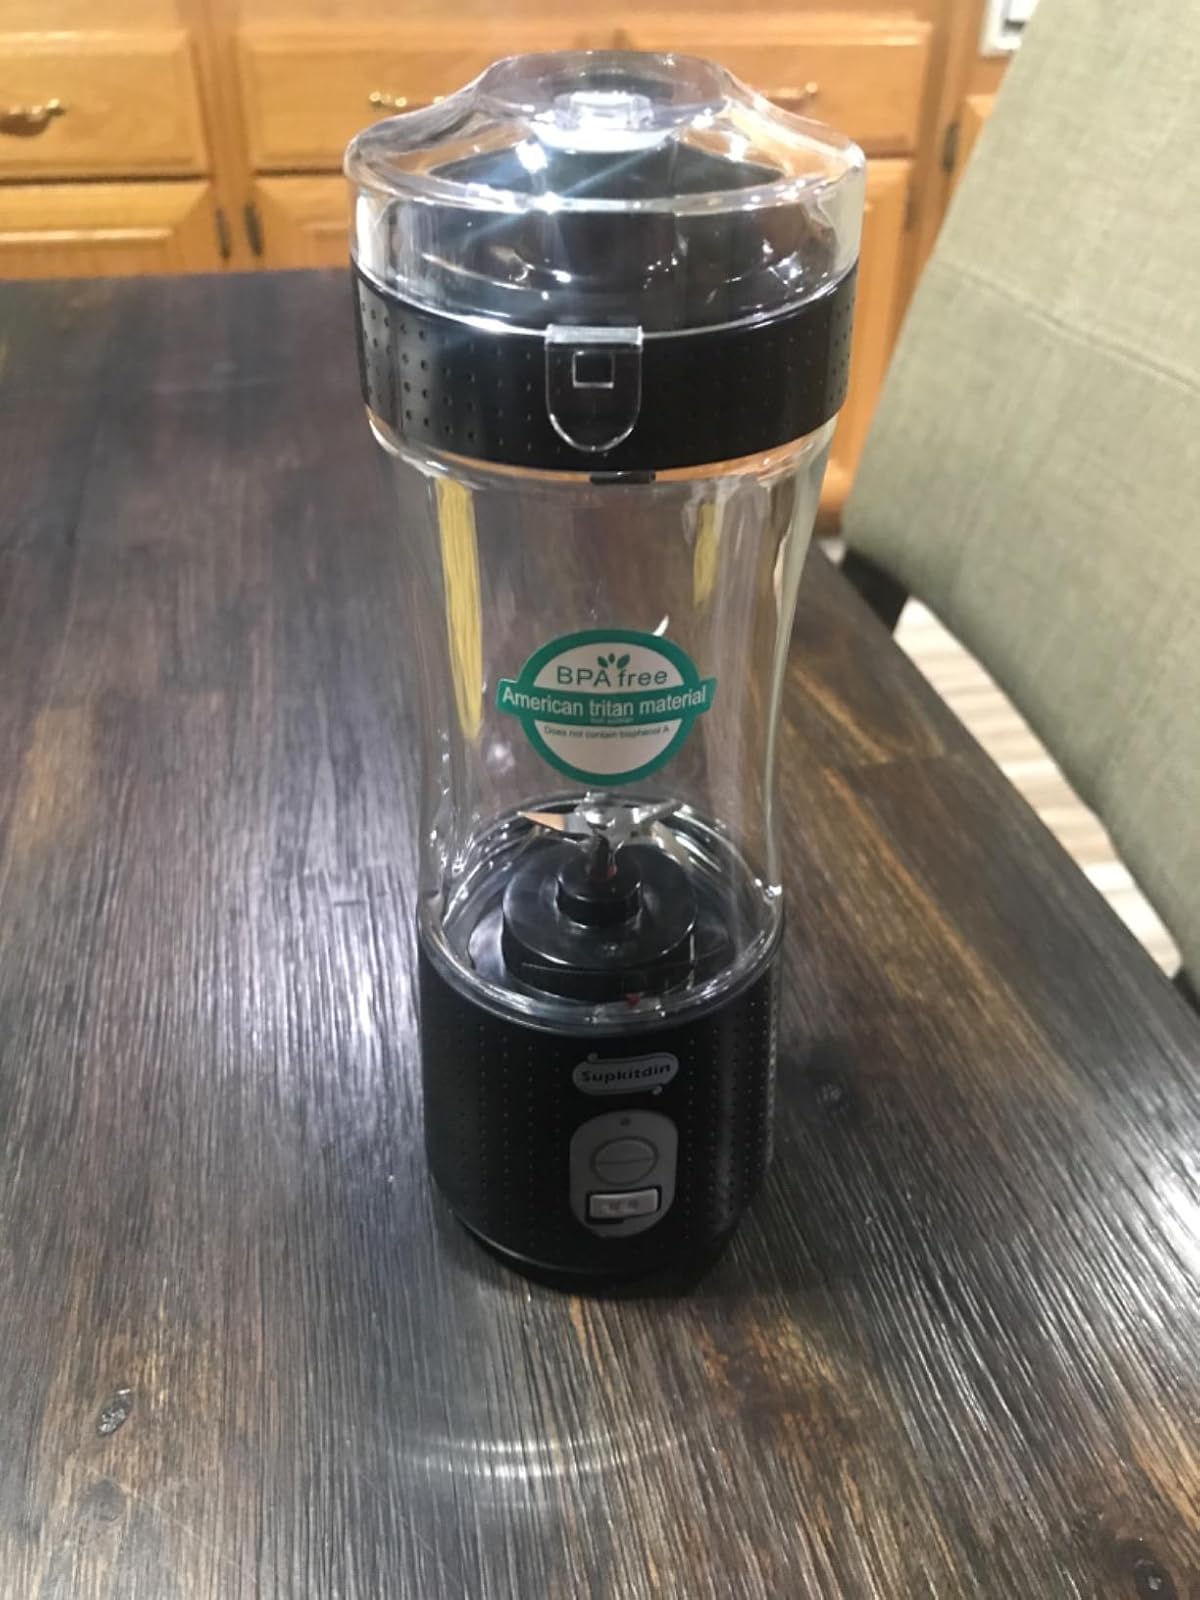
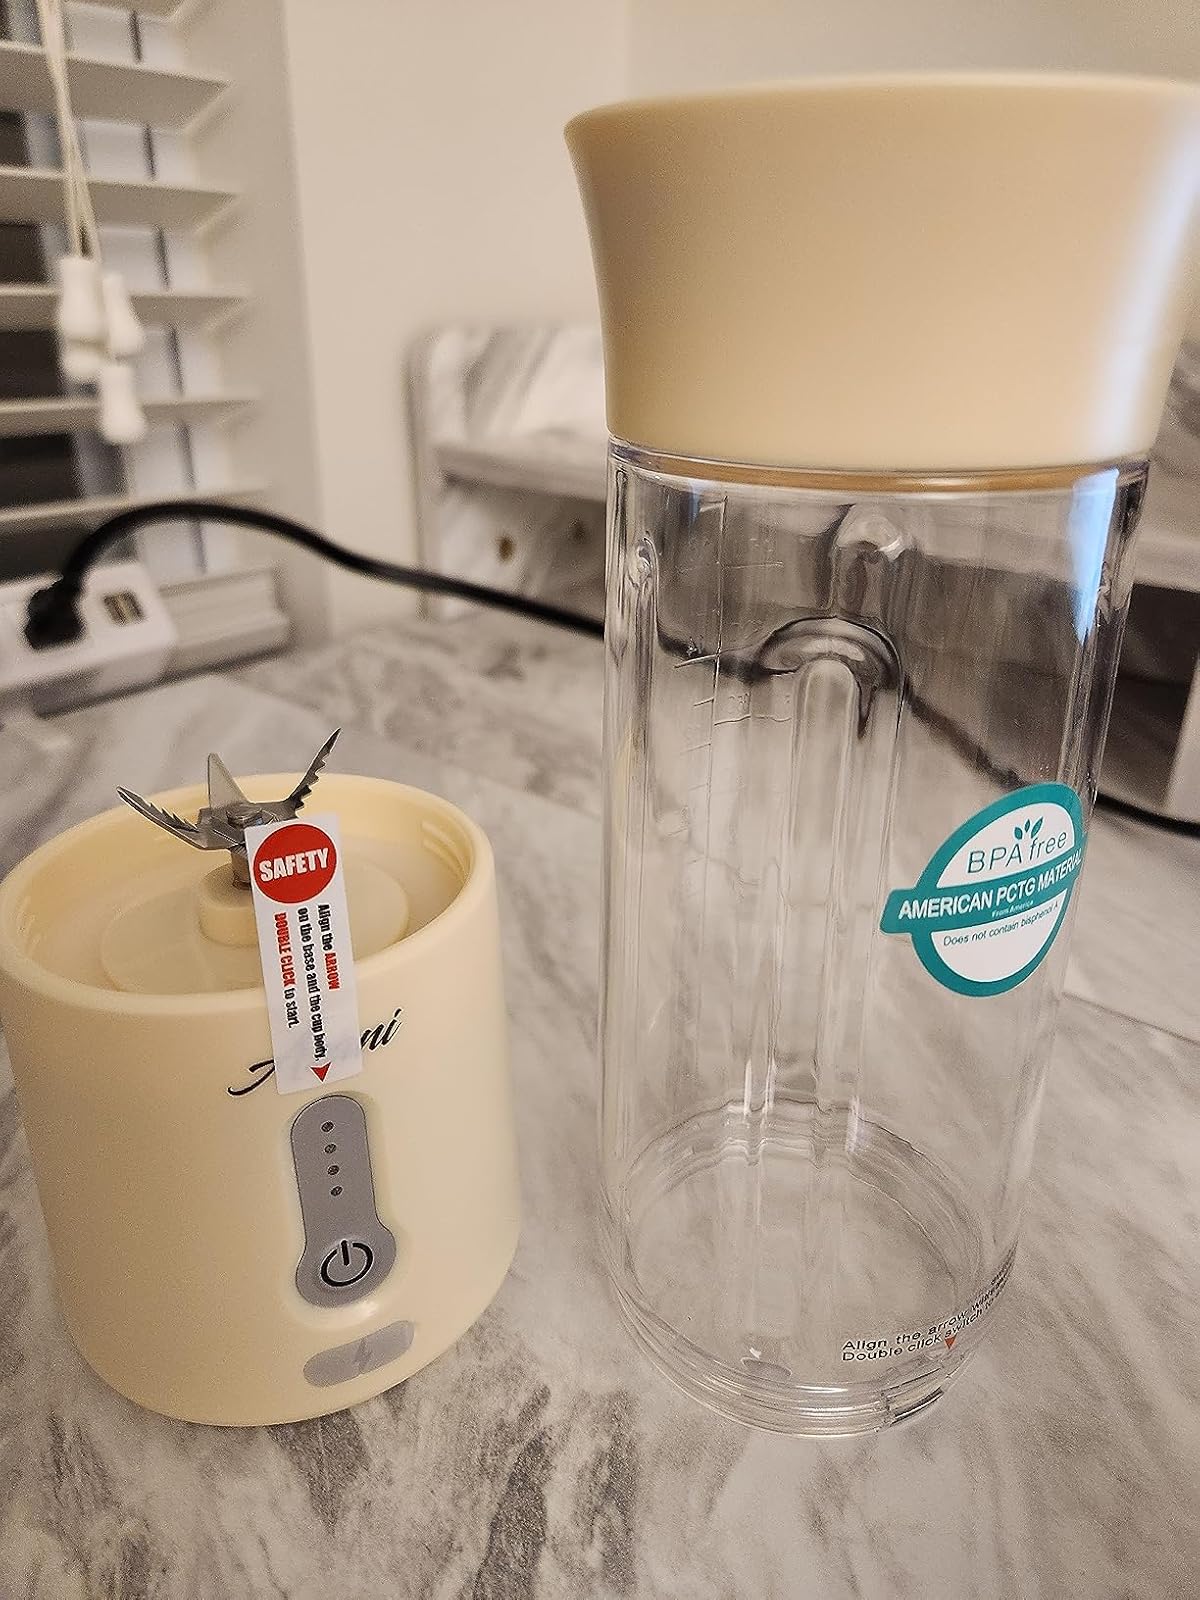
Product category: items_blender
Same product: no